Baptist Health (Jacksonville)

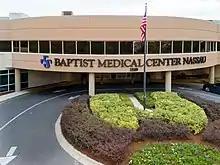
Baptist Nassau main entrance

A full-service hospital opened in Fernandina, Florida in 1942, relocating in the 1970s to Lime and South 18th Streets. In 1994, it was acquired by Baptist Health. Soon after Baptist Health acquired Nassau General Hospital in 1994, the ground was broken on the expansion project, which added about 50% to the hospital's size. At the 1997 dedication ceremonies for that project, the ground was broken on another project to add a medical office building.